Danny Ramadan

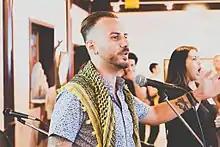
Author and activist Danny Ramadan at the Vancouver Pride Parade 2016 Proclamation event.

Ahmad Danny Ramadan (Arabic: أحمد داني رمضان; born May 31, 1984) is a Syrian and Canadian novelist, public speaker, and LGBTQ-refugee activist who was born in Damascus, Syria. Ramadan's work focuses on themes of immigration, identity, diaspora and belonging. His debut novel, "The Clothesline Swing", won multiple awards. "The Foghorn Echoes" won the 2023 Lambda Literary Award for Gay Fiction.